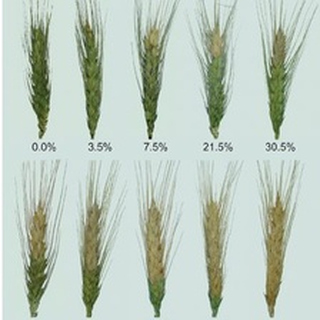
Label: wheat_blast